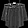
Label: Shirt